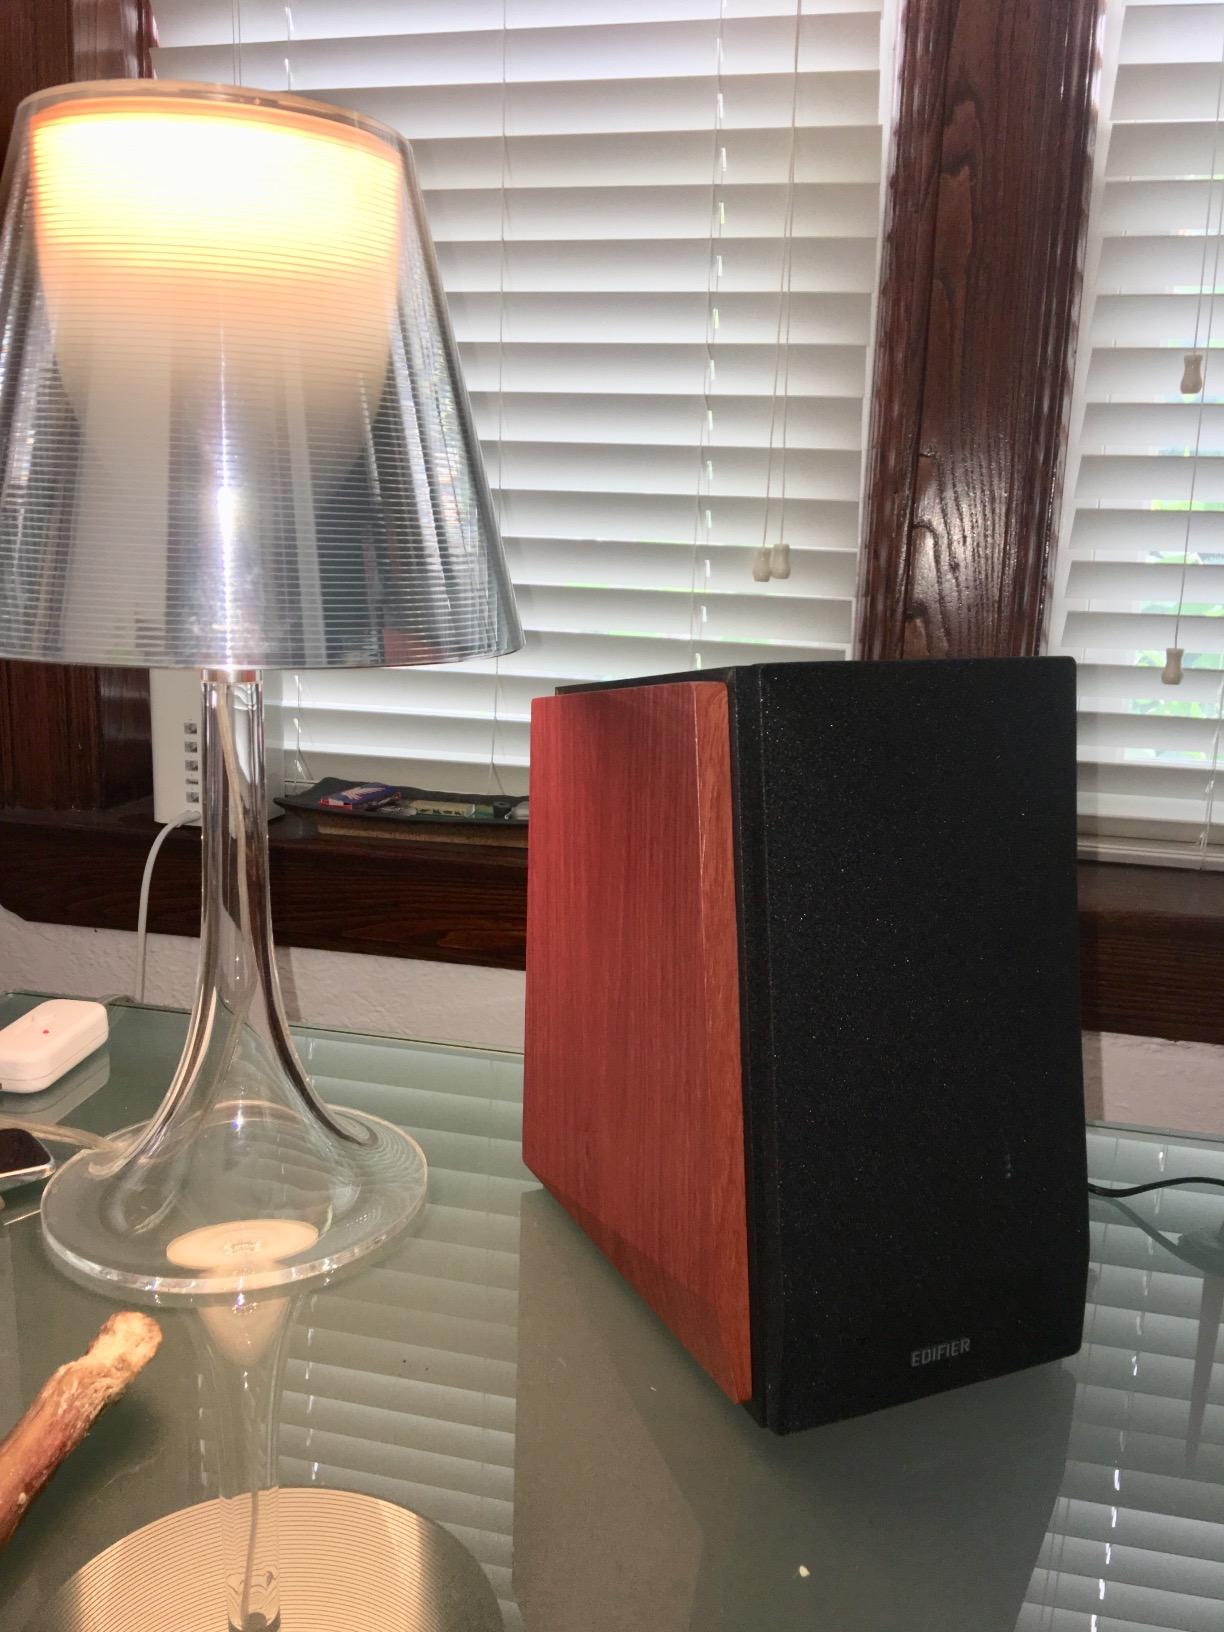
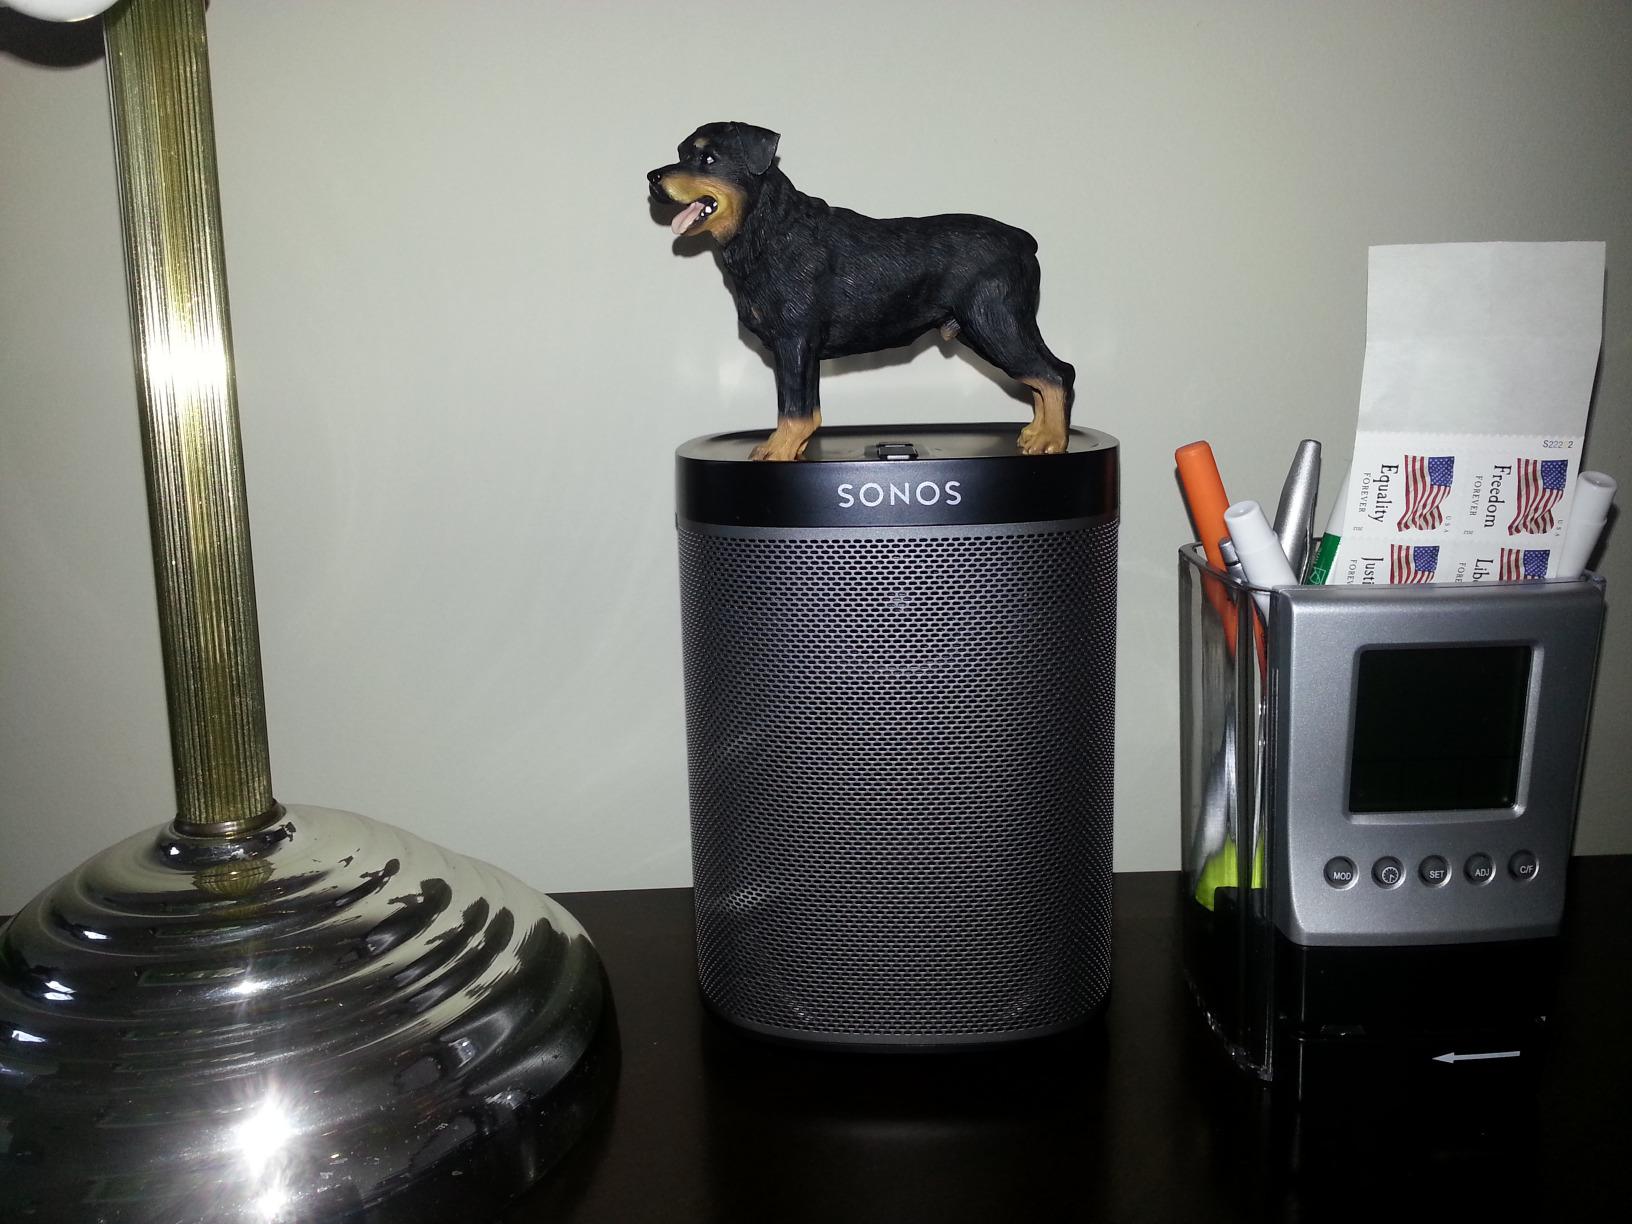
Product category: speaker
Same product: no